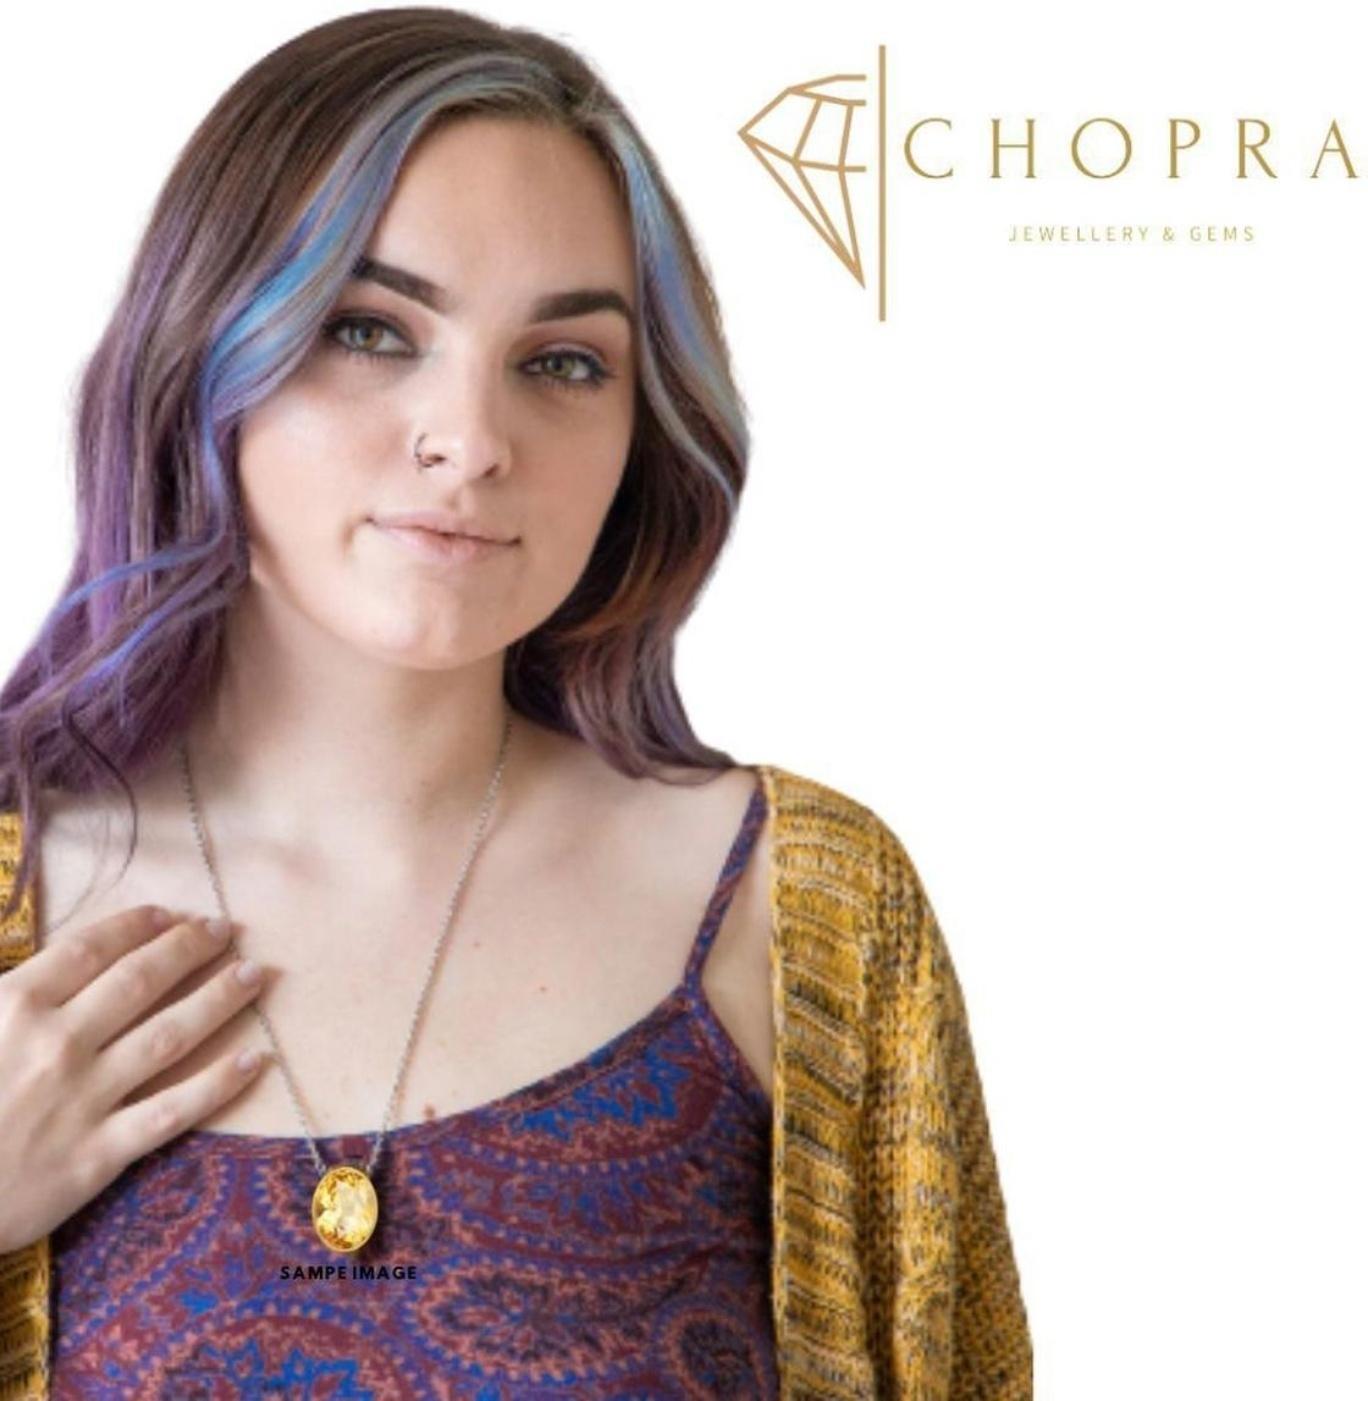
Chopra Gems Brass Original Yellow Sapphire Stone Pendant Yellow (Men and Women) (Pendant_Gfd59)
Type: Necklaces & Pendants
Brand: Chopra Gems & Jewellery
Price: Rs. 795
 Yellow sapphire pukhraj panchdhatu pendant.This panchdhatu pendant is made up with 5 dhatus or metals namely gold, silver,copper,zinc and iron. This gemstone pendant is very pious compared to other nine gemstone with strong physical powers beneficial for scholars, academicians, teachers and other research fellows. The gemstone removes hurdles in late marriages or hitches in married life. Gains, profits and income flourishes by the grace of yellow sapphire. The yellow sapphire boosts positive energy and support for entrepreneurs and aspiring leaders in their respective fields.Treatment has been given to enhance its quality,it is well effective as astrological purpose.
Features: Type pendant,Color yellow,Material brass
Included: Yellow Sapphire Stone Pendant